Battle of Murche-Khort

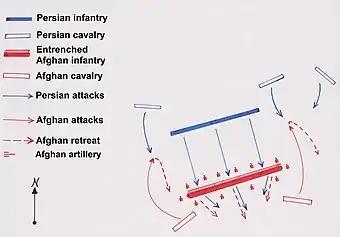
1. Nader dispatches a contingent of cavalry to keep the Afghan cavalry on the eastern wing in check2. Iranian line infantry advance on their entrenched Afghan counterparts and charge into hand-to-hand combat after firing a few devastating volleys at close range3. Numerous attempts by Ashraf's cavalry to flank the Iranian infantry are foiled by Nader's cavalry reserves4. The Afghan infantry finally crumbles under pressure from the Iranian centre and Ashraf's attempts to rally them prove in vain, ending the battle in the Iranian's favour

Nader drew up his Jazāyerchi (musketeers) in a line corresponding to that of their entrenched foes. He sent a contingent of cavalry under Haj Beg Afshar around to the east to menace the Afghan right flank and kept the rest of his cavalry in reserve in order foil any attempt by Ashraf to flank or disrupt his musketeers onslaught against the Afghan infantry in the centre. The uniform advance of the Jazāyerchi was little affected by either Afghan musketry and cannon fire, continuing right up to the trenches where they unleashed deadly volleys at close range before drawing swords and coming to grips with the enemy.